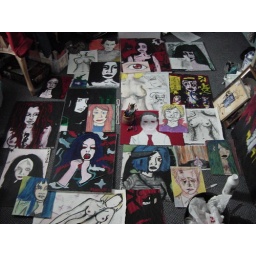
as seen on my bedroom floor back in Madbury, New Hampshire. This is painful for me, haha.